Renovationism

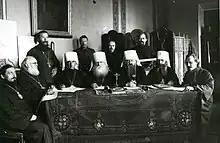
The Renovationist Synod in 1926. Sitting (from left to right): bishops George Zhuk, George Dobronravov, Alexander Vvedensky, Benjamin Muratovsky, Seraphim Ruzhentsov, Alexius Bazhenov and protopresbyter Pavel Krasotin. Standing: Archpriest Nikolai Popov, Professor Sergey Zarin, Professor Boris Titlinov, Archdeacon Sergey Dobrov.

Renovationism (from 'renovation, renewal')—also called the Renovated Church or, by metonymy, the Living Church—officially named Orthodox Russian Church, and later Orthodox Church in the USSR, was the schism in the Russian Orthodox Church, sanctioned by the Soviet authorities, the movement ceased operations in the late 1940s. In 1927, the movement was blessed by the future Patriarch Sergius of Moscow, a political move that enabled the reformation of the modern Russian Orthodox Church in 1943 by Sergius (Stragorodsky).